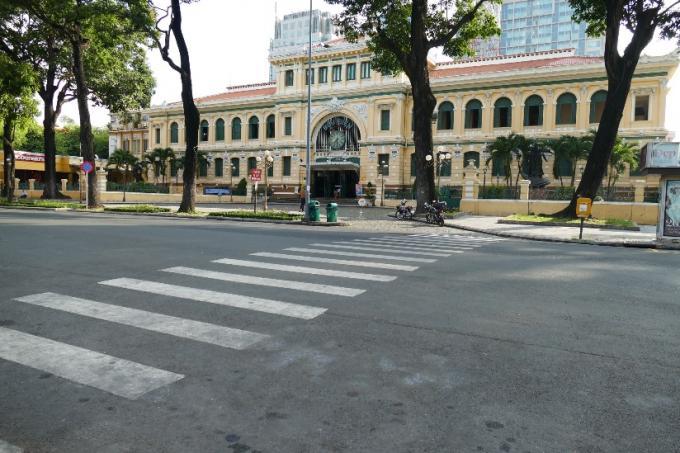
có một toà nhà lớn xuất hiện ở một bên đường